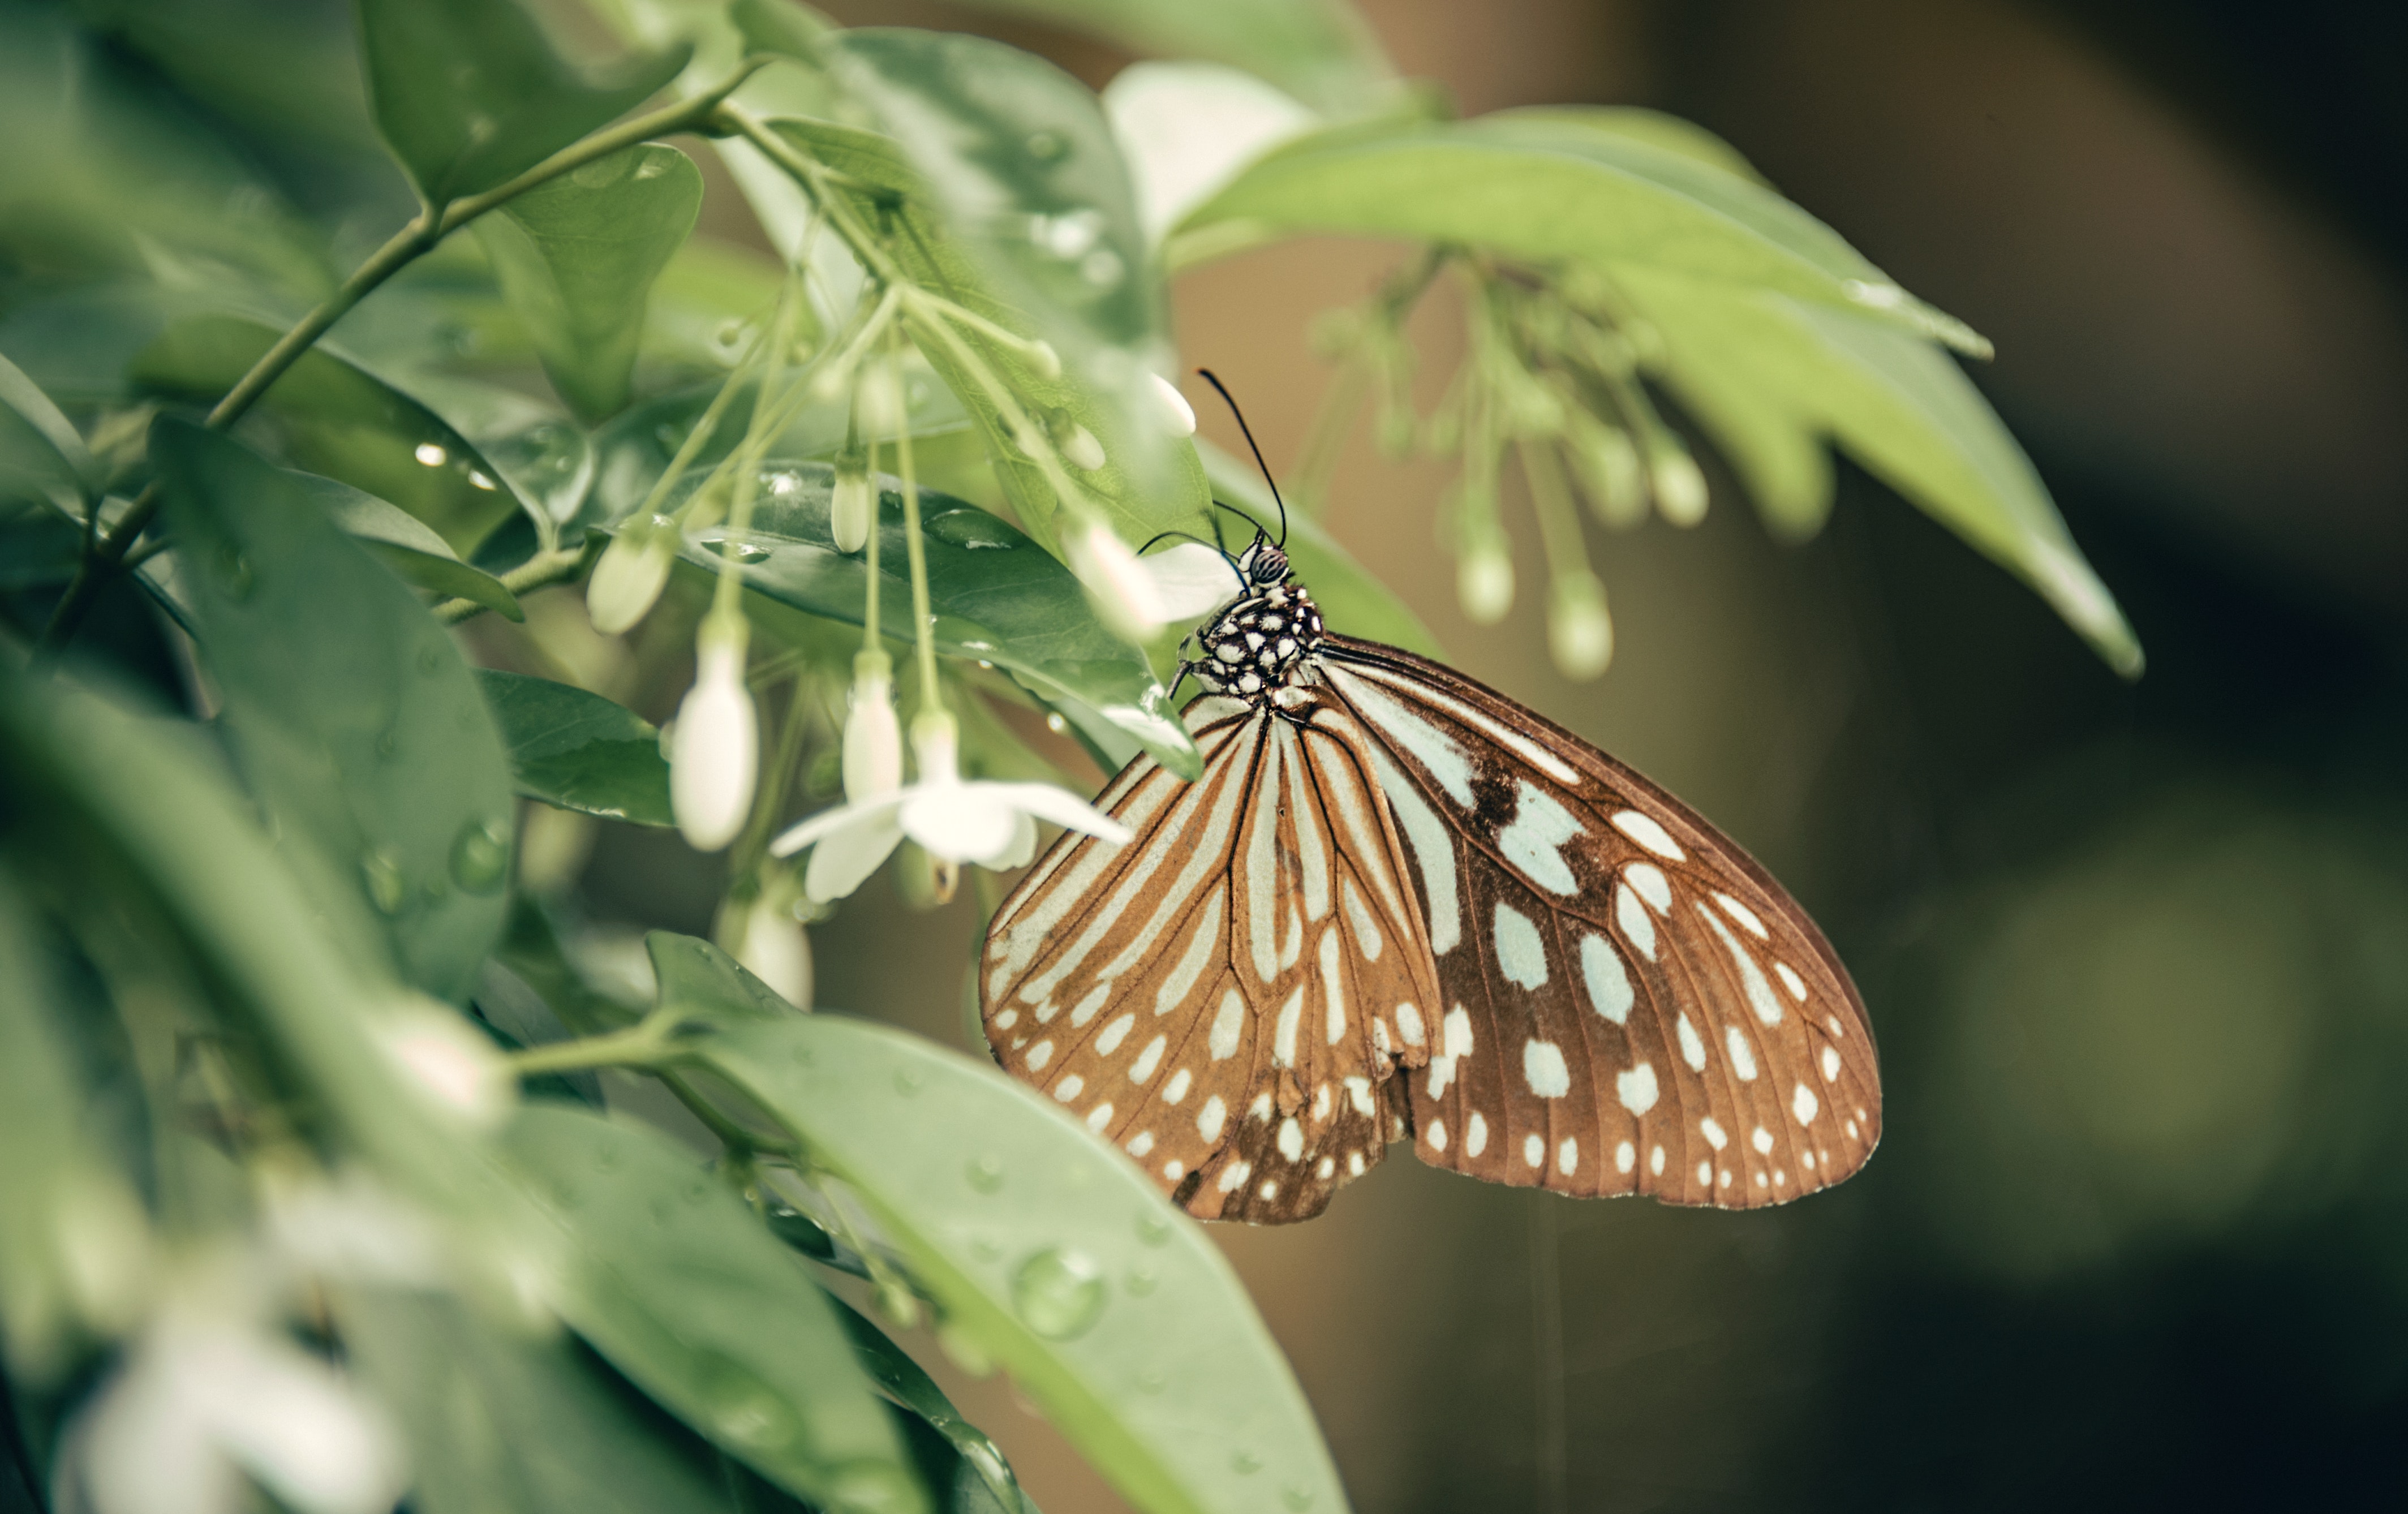
moths and butterflies, butterfly, insect, invertebrate, melanargia, pollinator, brush footed butterfly, organism, leaf, macro photography, close up, wildlife, plant, pieridae, arthropod, lycaenid